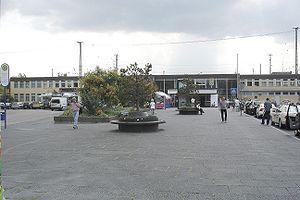
La gare centrale de Hanau est une gare ferroviaire allemande, située au centre de la ville de Hanau dans le land de Hesse.